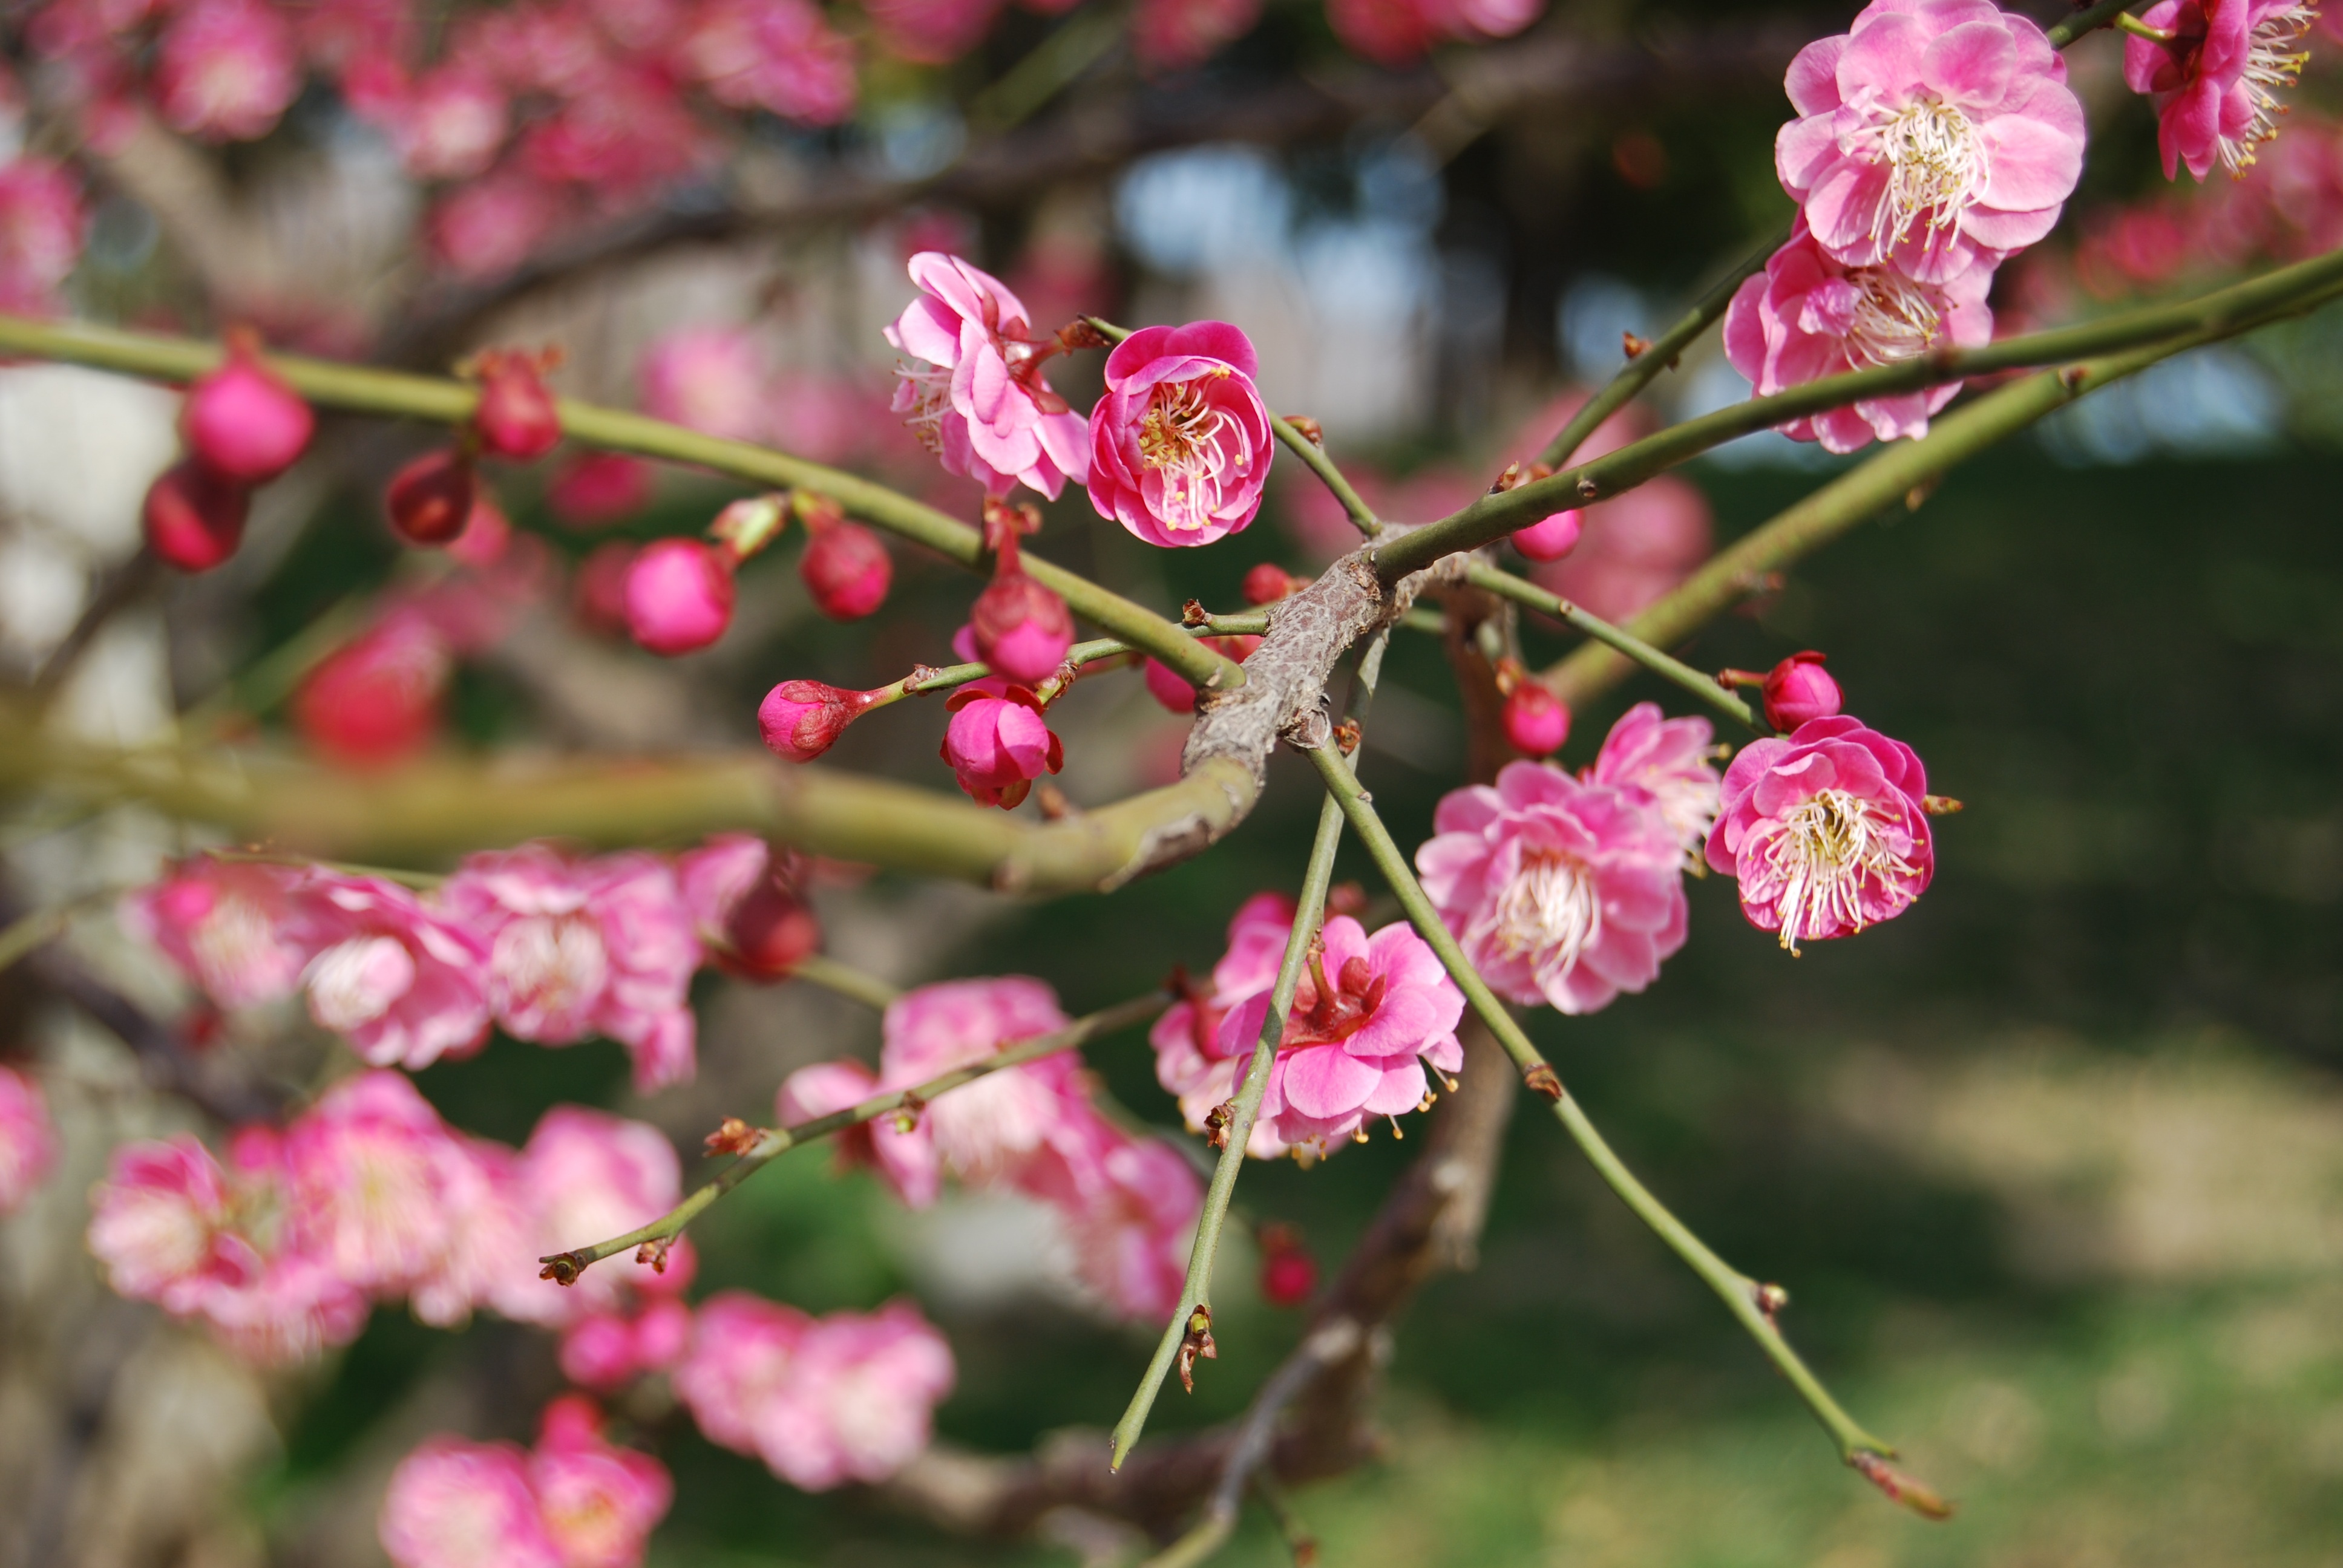
branch, blossom, plant, fruit, leaf, flower, petal, food, spring, produce, botany, pink, flora, shrub, macro photography, plum blossom, china wind, flowering plant, rose family, woody plant, land plant